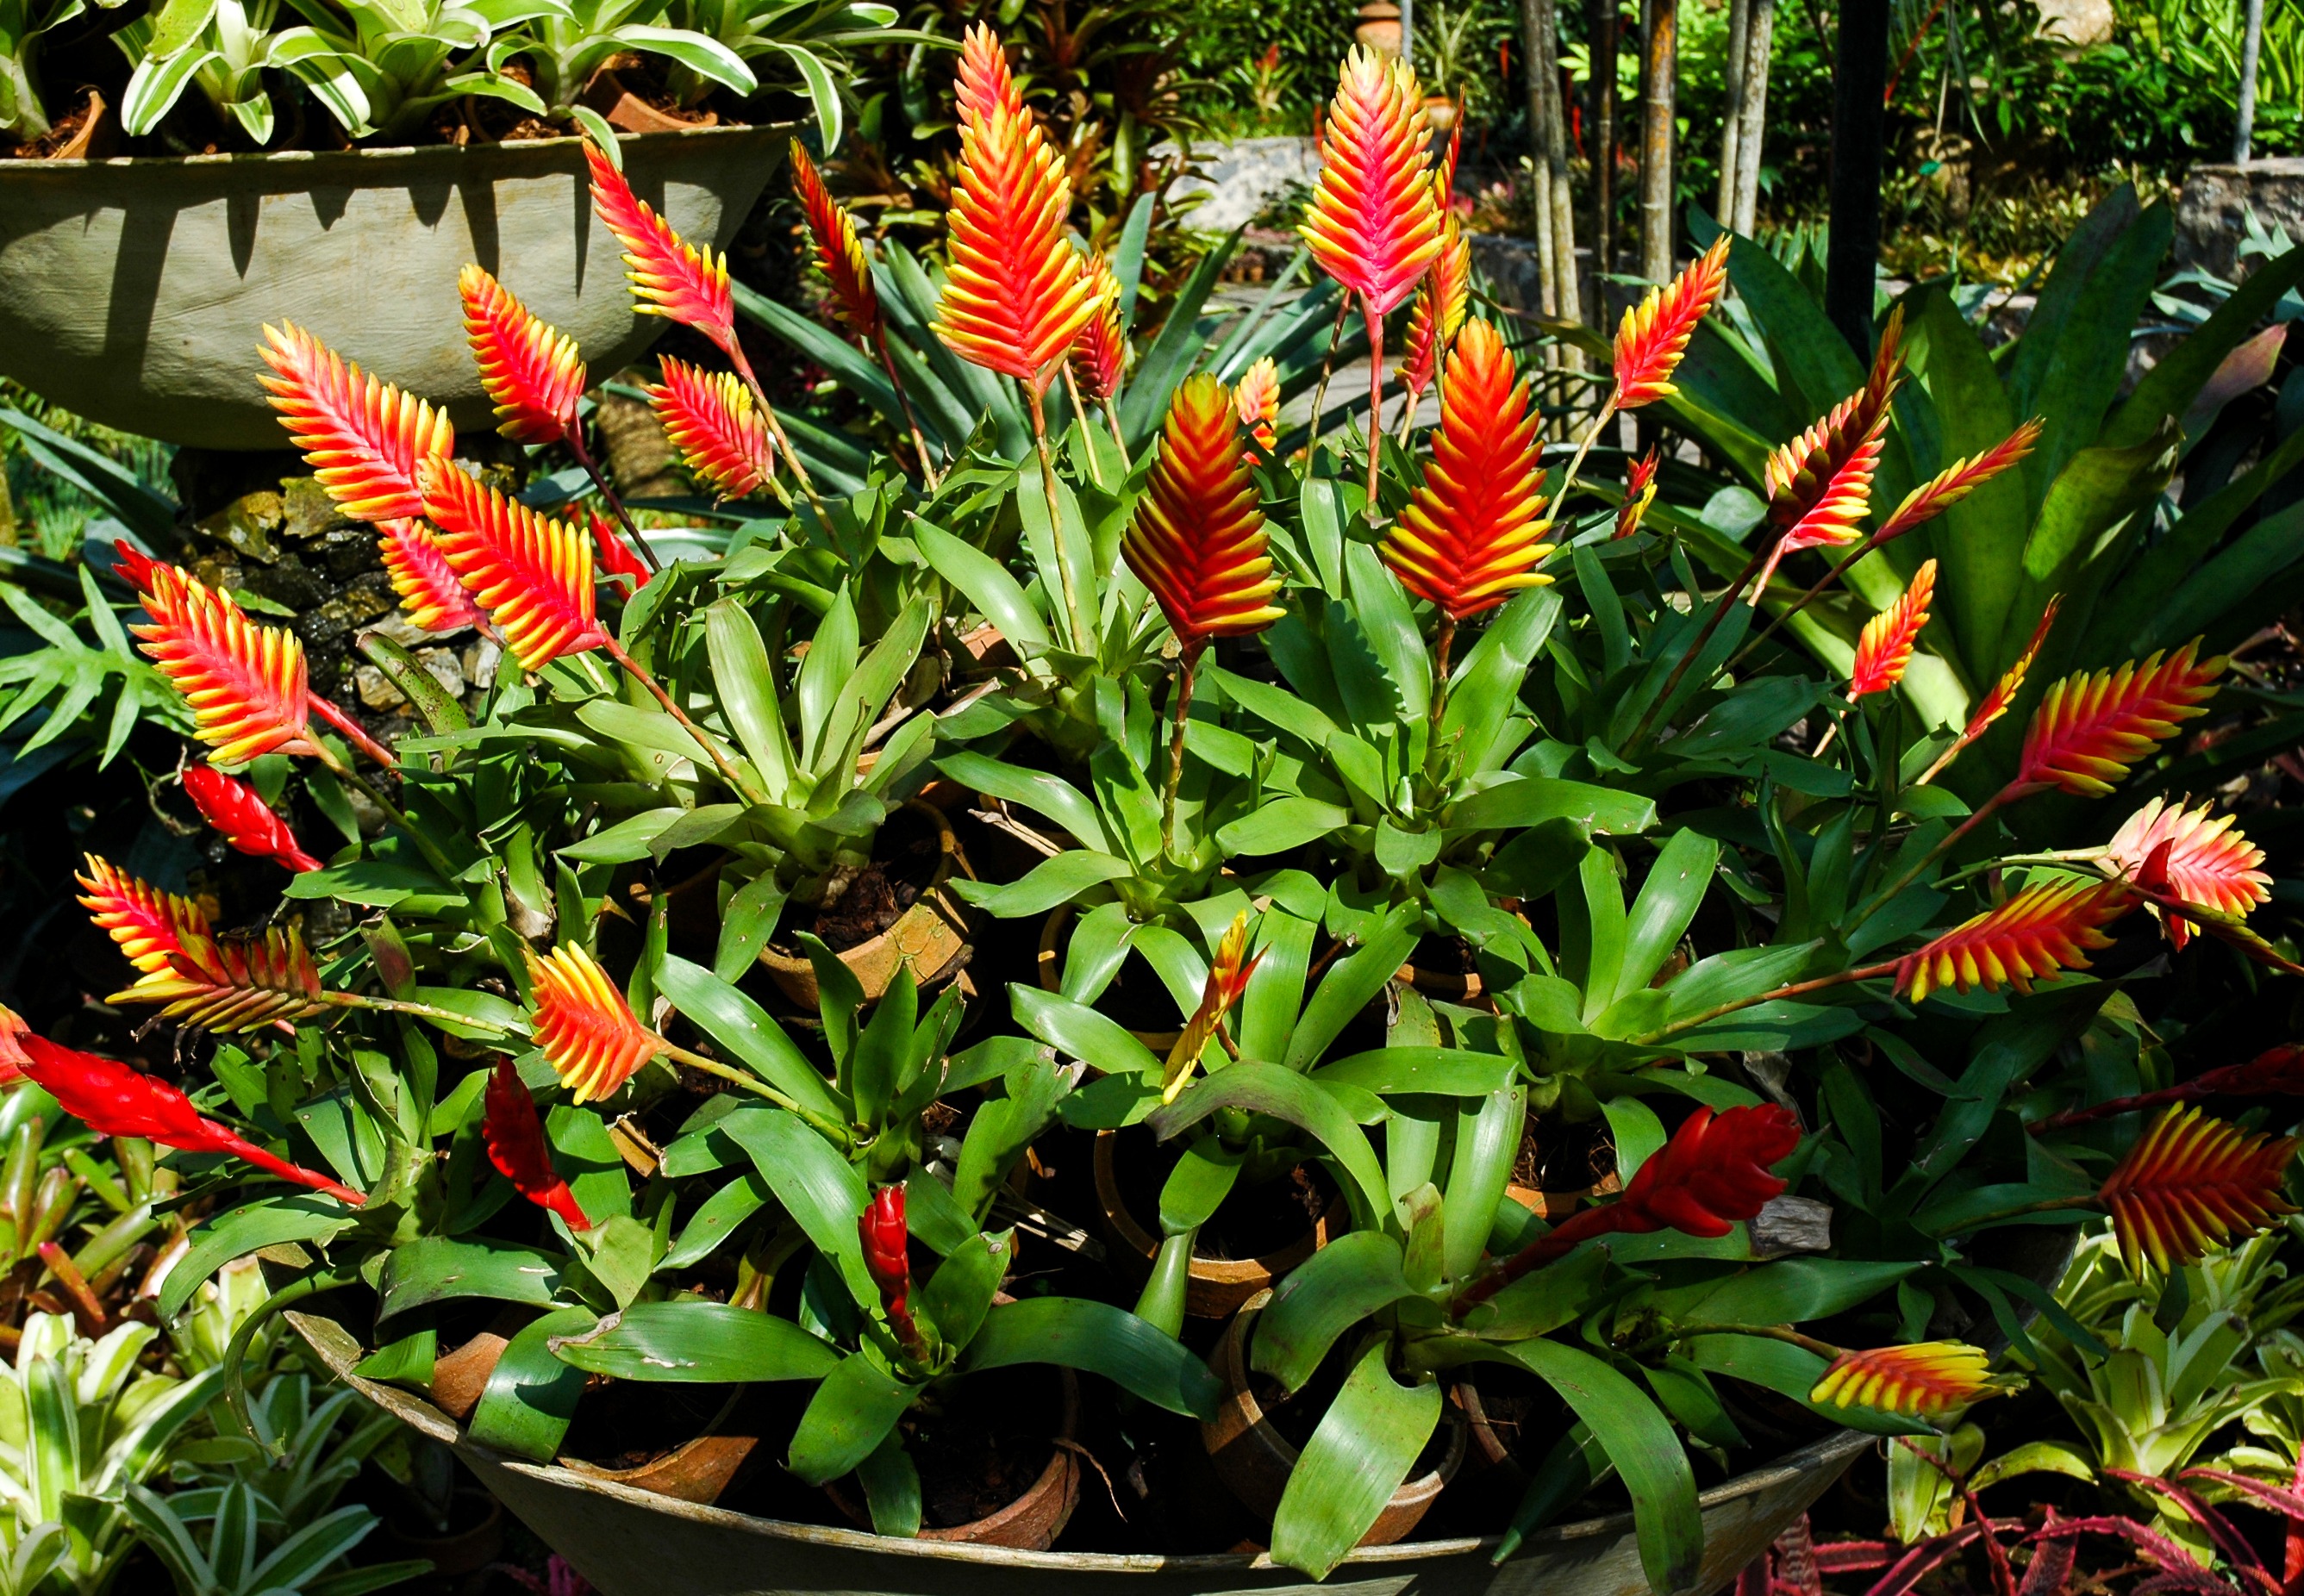
plant, flower, flora, flowers, vegetation, shrub, heliconia, floral arrangement, flowering plant, bromeliaceae, annual plant, terrestrial plant